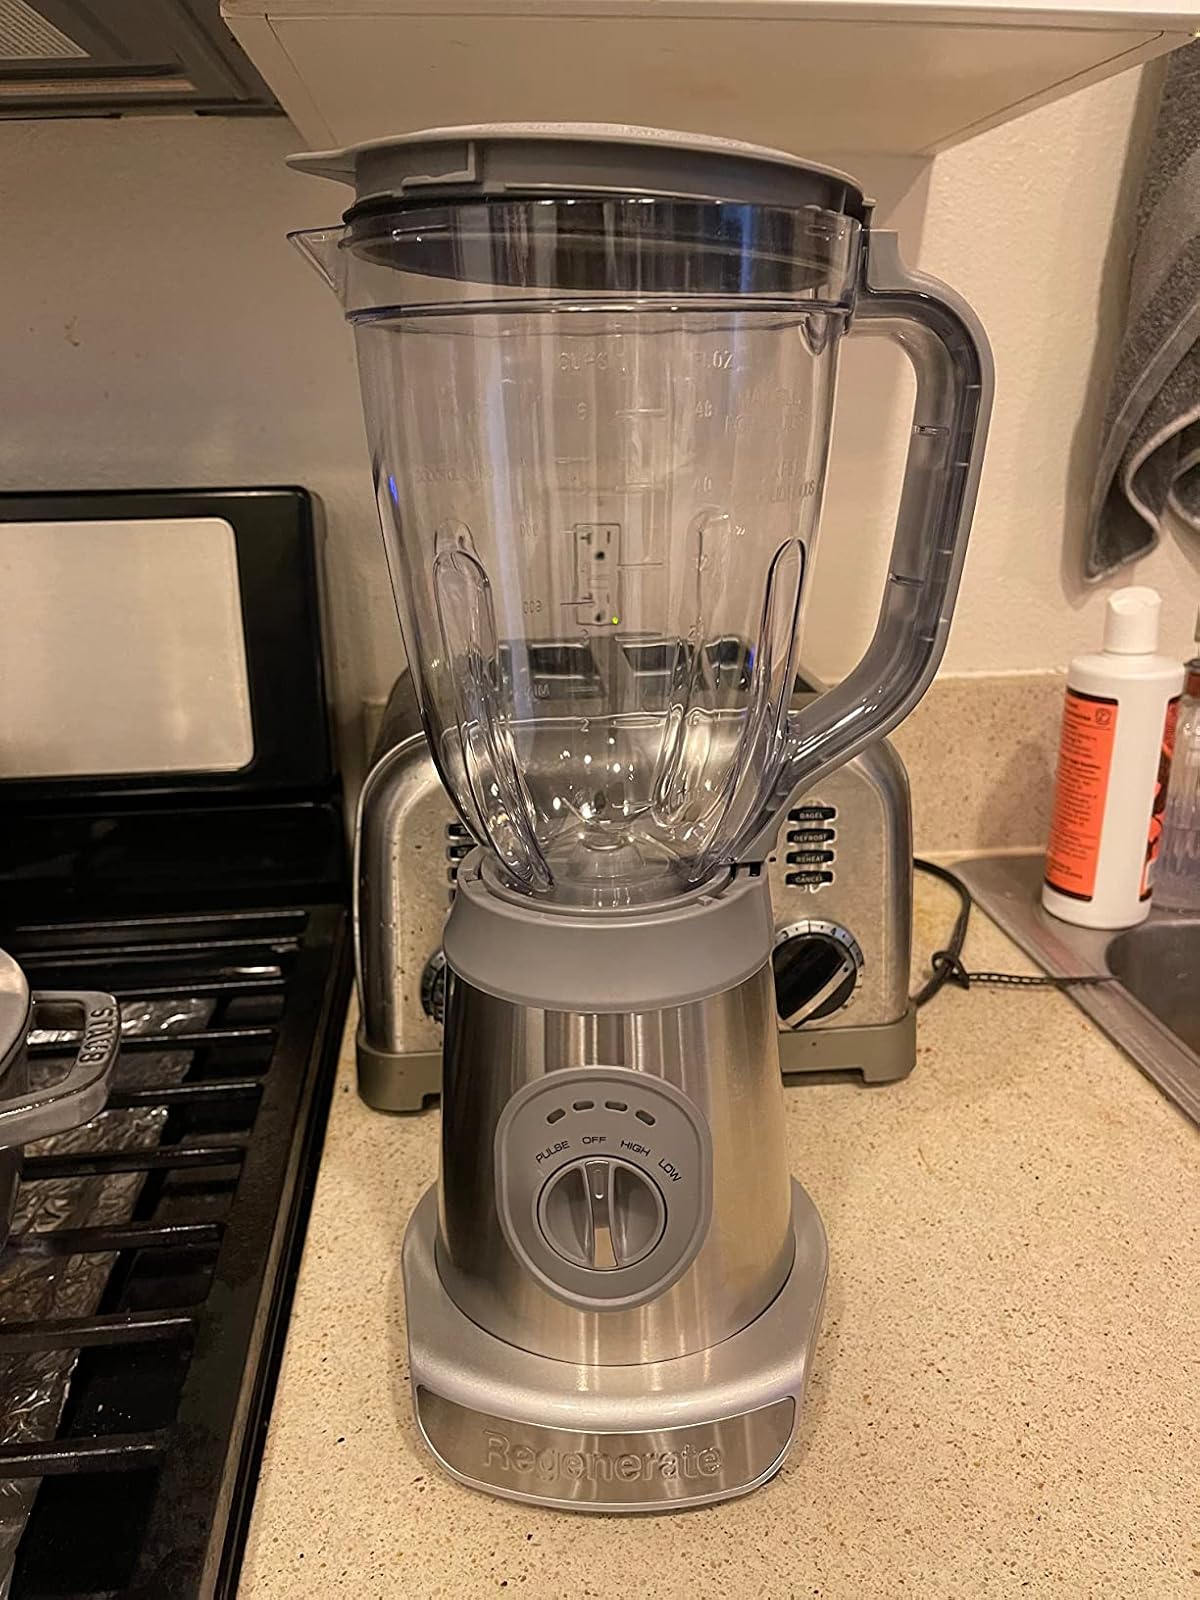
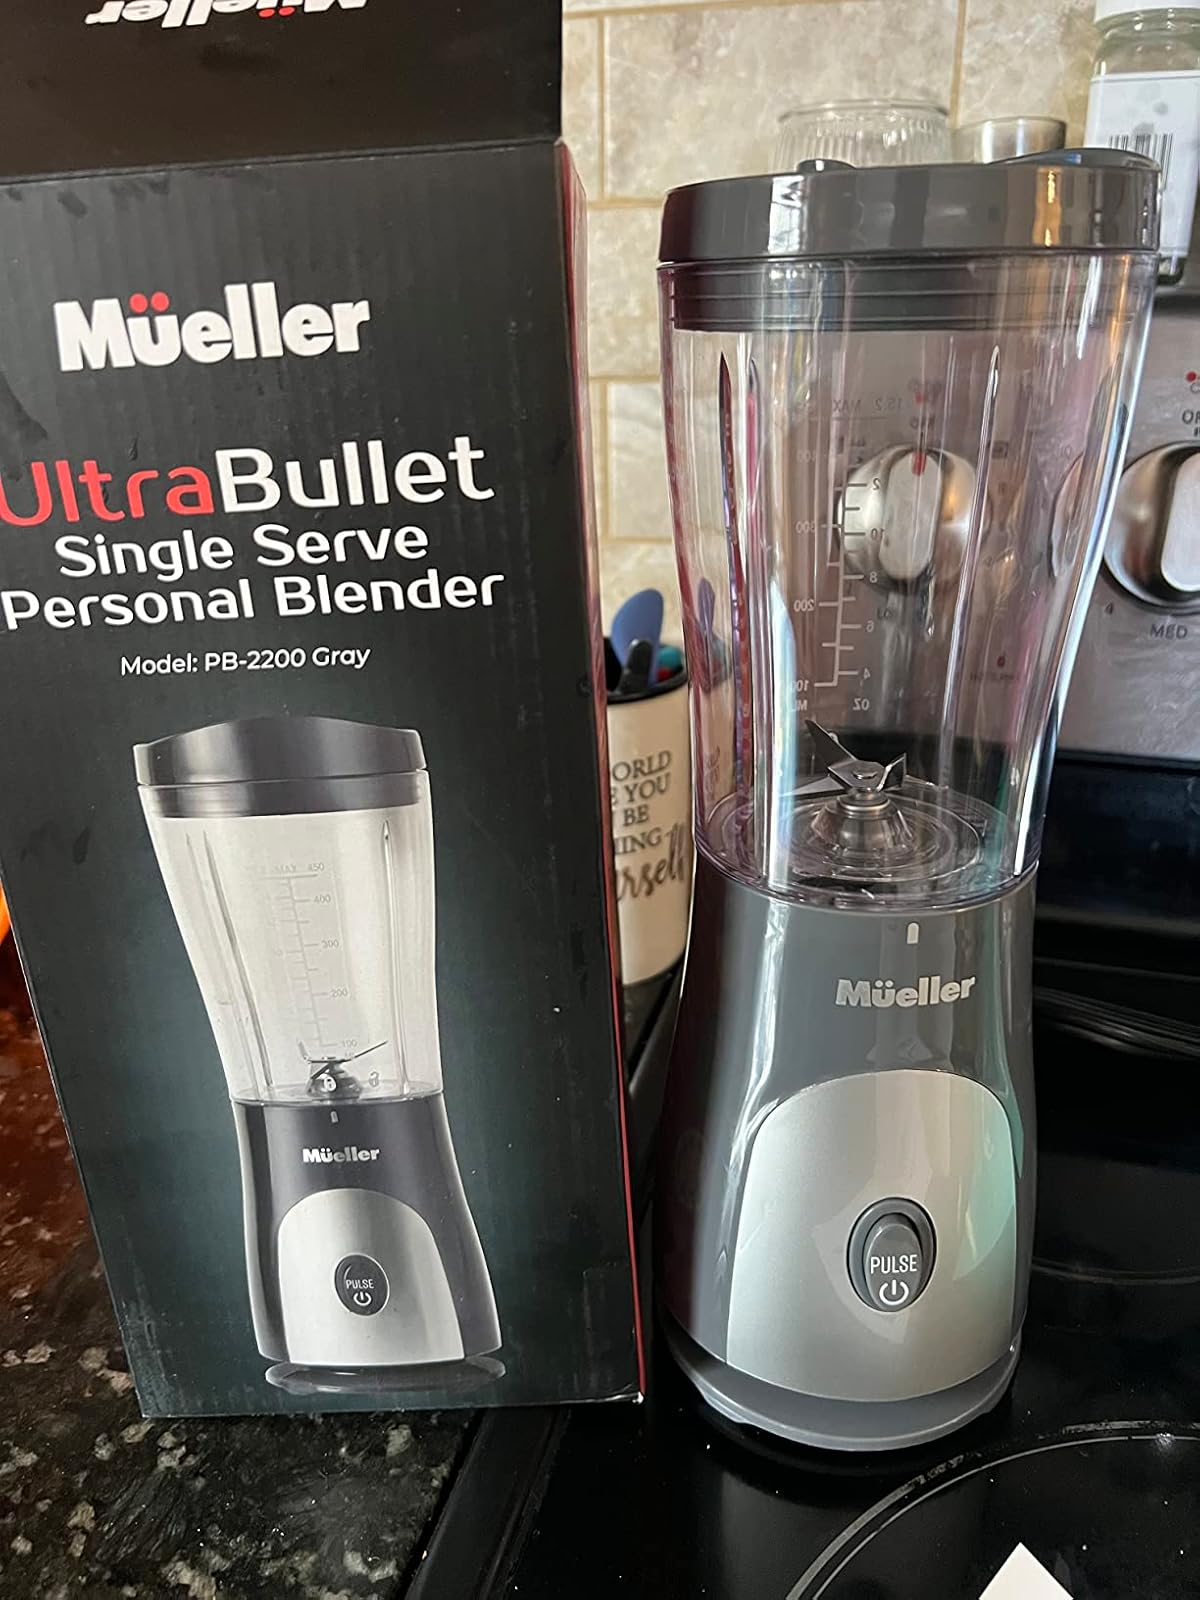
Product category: items_blender
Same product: no